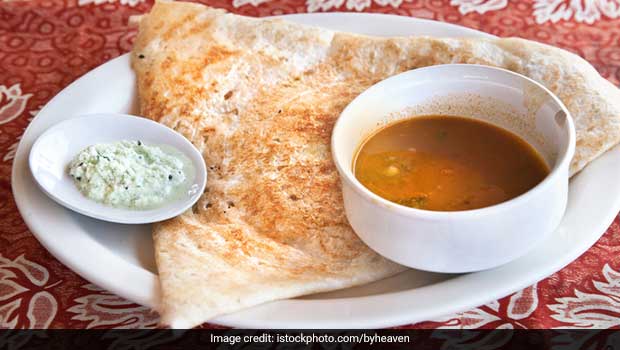
Dish: masala_dosa